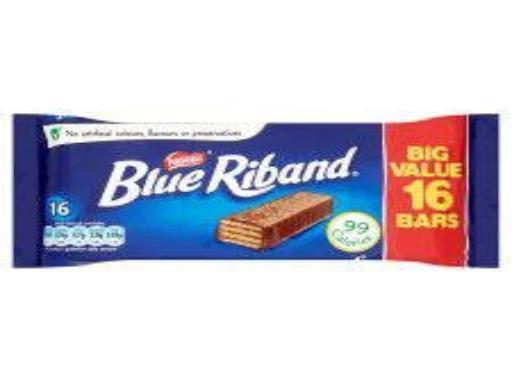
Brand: Blue Riband
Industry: Food